Downey Savings Bank

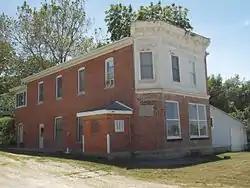

Downey Savings Bank is a historic building located in the unincorporated community of Downey, Iowa, United States. The bank was charted and this building was constructed in 1903. The two-story, brick building is an example of an early twentieth century commercial bank building. At the time it was built the town had several other businesses. The bank continued in operation until 1932 when it was closed during the National Banking Holiday. Because its capital was not large enough to meet the new federal banking regulations it was consolidated with the West Liberty Bank. John Bashor opened a grocery-hardware store in the building in 1935, and operated it here until 1961. The building housed a grocery store from 1961 to 1972. After an attempt to convert it into a pool hall and cabinet shop, it became a pottery in the mid 1970s. The building was listed on the National Register of Historic Places in 1976.